HowTheLightGetsIn Festival

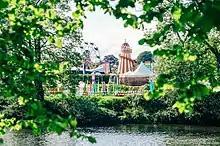
HowTheLightGetsIn Festival as seen from the banks of the River Wye

The 2020 May festival was HowTheLightGetsIn's first fully online festival. Speakers include Paul Krugman, Daniel Kahneman, Patricia Churchland, Steven Pinker, Jess Phillips, Will Self, Sally Phillips, Shami Chakrabarti, and many more. The Online Festival had over 200 events, on 7 stages, over 4 days. It contained multiple live events streamed at the same time, with audiences questions and real time comments. The festival also featured social spaces where festival-goers could meet each other as well as speakers and musicians.